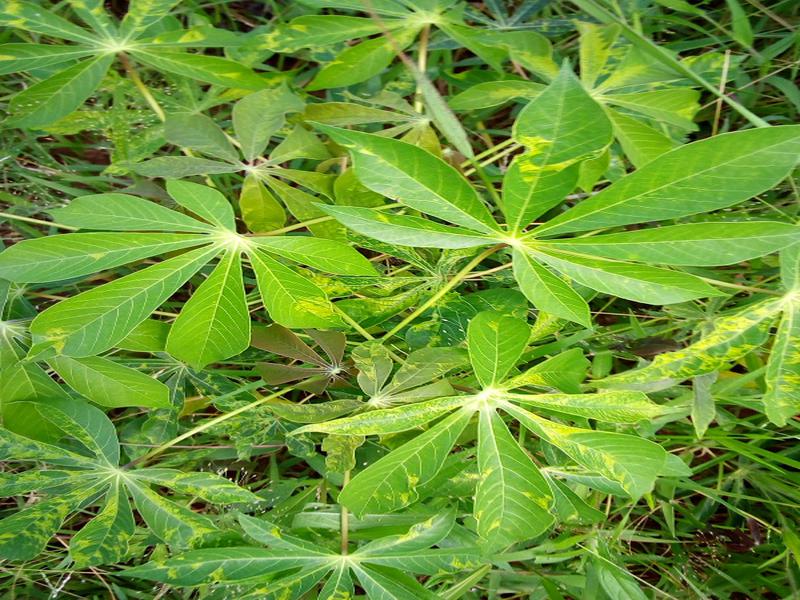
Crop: cassava
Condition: mosaic_disease